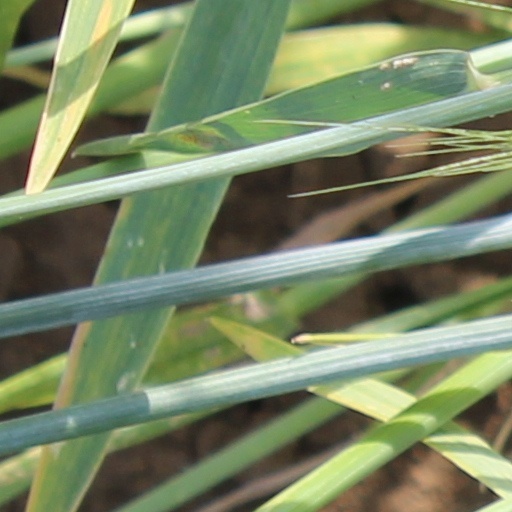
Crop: wheat